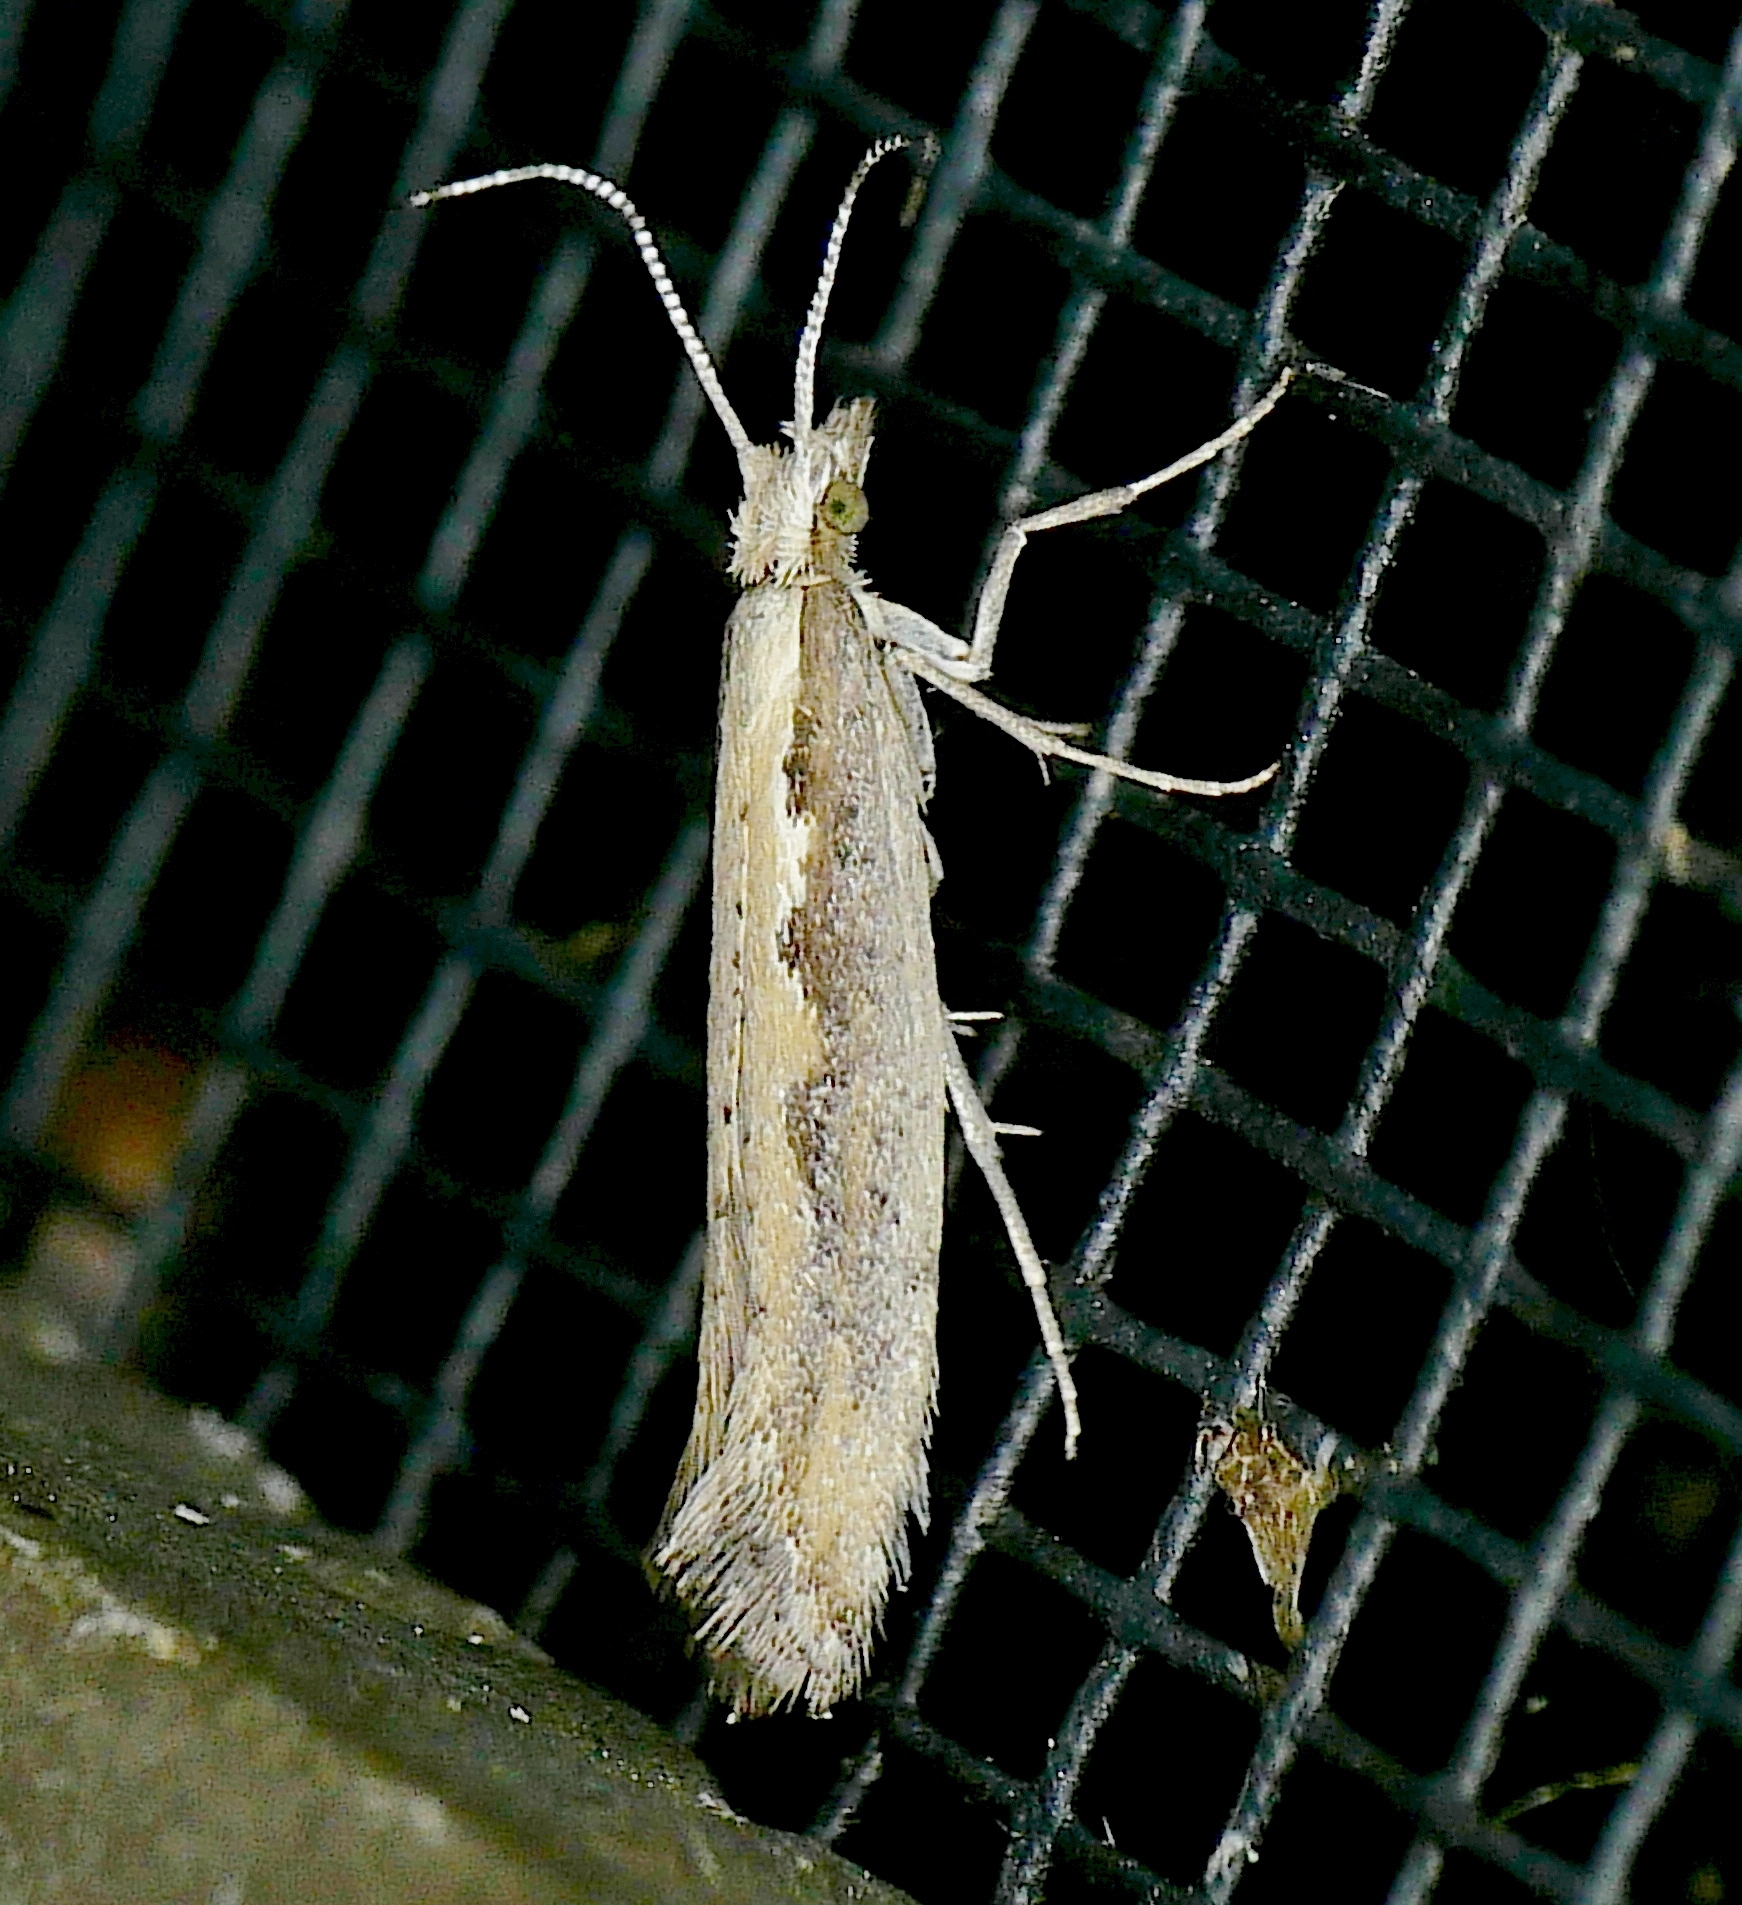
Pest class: diamondback_moth